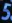
Number: 5